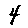
Label: 4